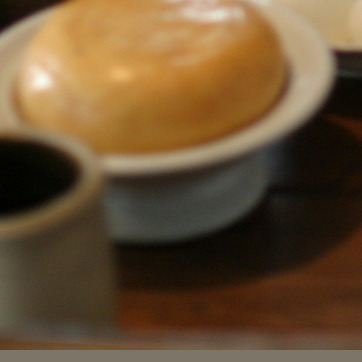
Material: ceramic